Bangladesh

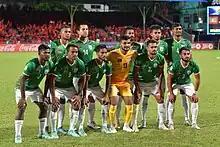
Bangladesh football team

Among religious festivals, the two biggest festivals of the Muslim majority are Eid al-Fitr, which marks the end of the month of Ramadan—and Eid al-Adha, which is the festival of sacrifice. Both Eids are celebrated with the longest streak of national holidays. Other Muslim festivals include Mawlid (Eid-e-Milad Un Nabi), Ashura on the tenth day of Muharram, Chaand Raat, and Shab-e-Barat. The most celebrated Hindu festival is Durga Puja. Other major Hindu festivals include Krishna Janmashtami and Ratha Yatra. The biggest festival of the Buddhists across the country is Buddha Purnima, which marks the birth of Gautama Buddha. Among Christians, Christmas is the most widely celebrated.